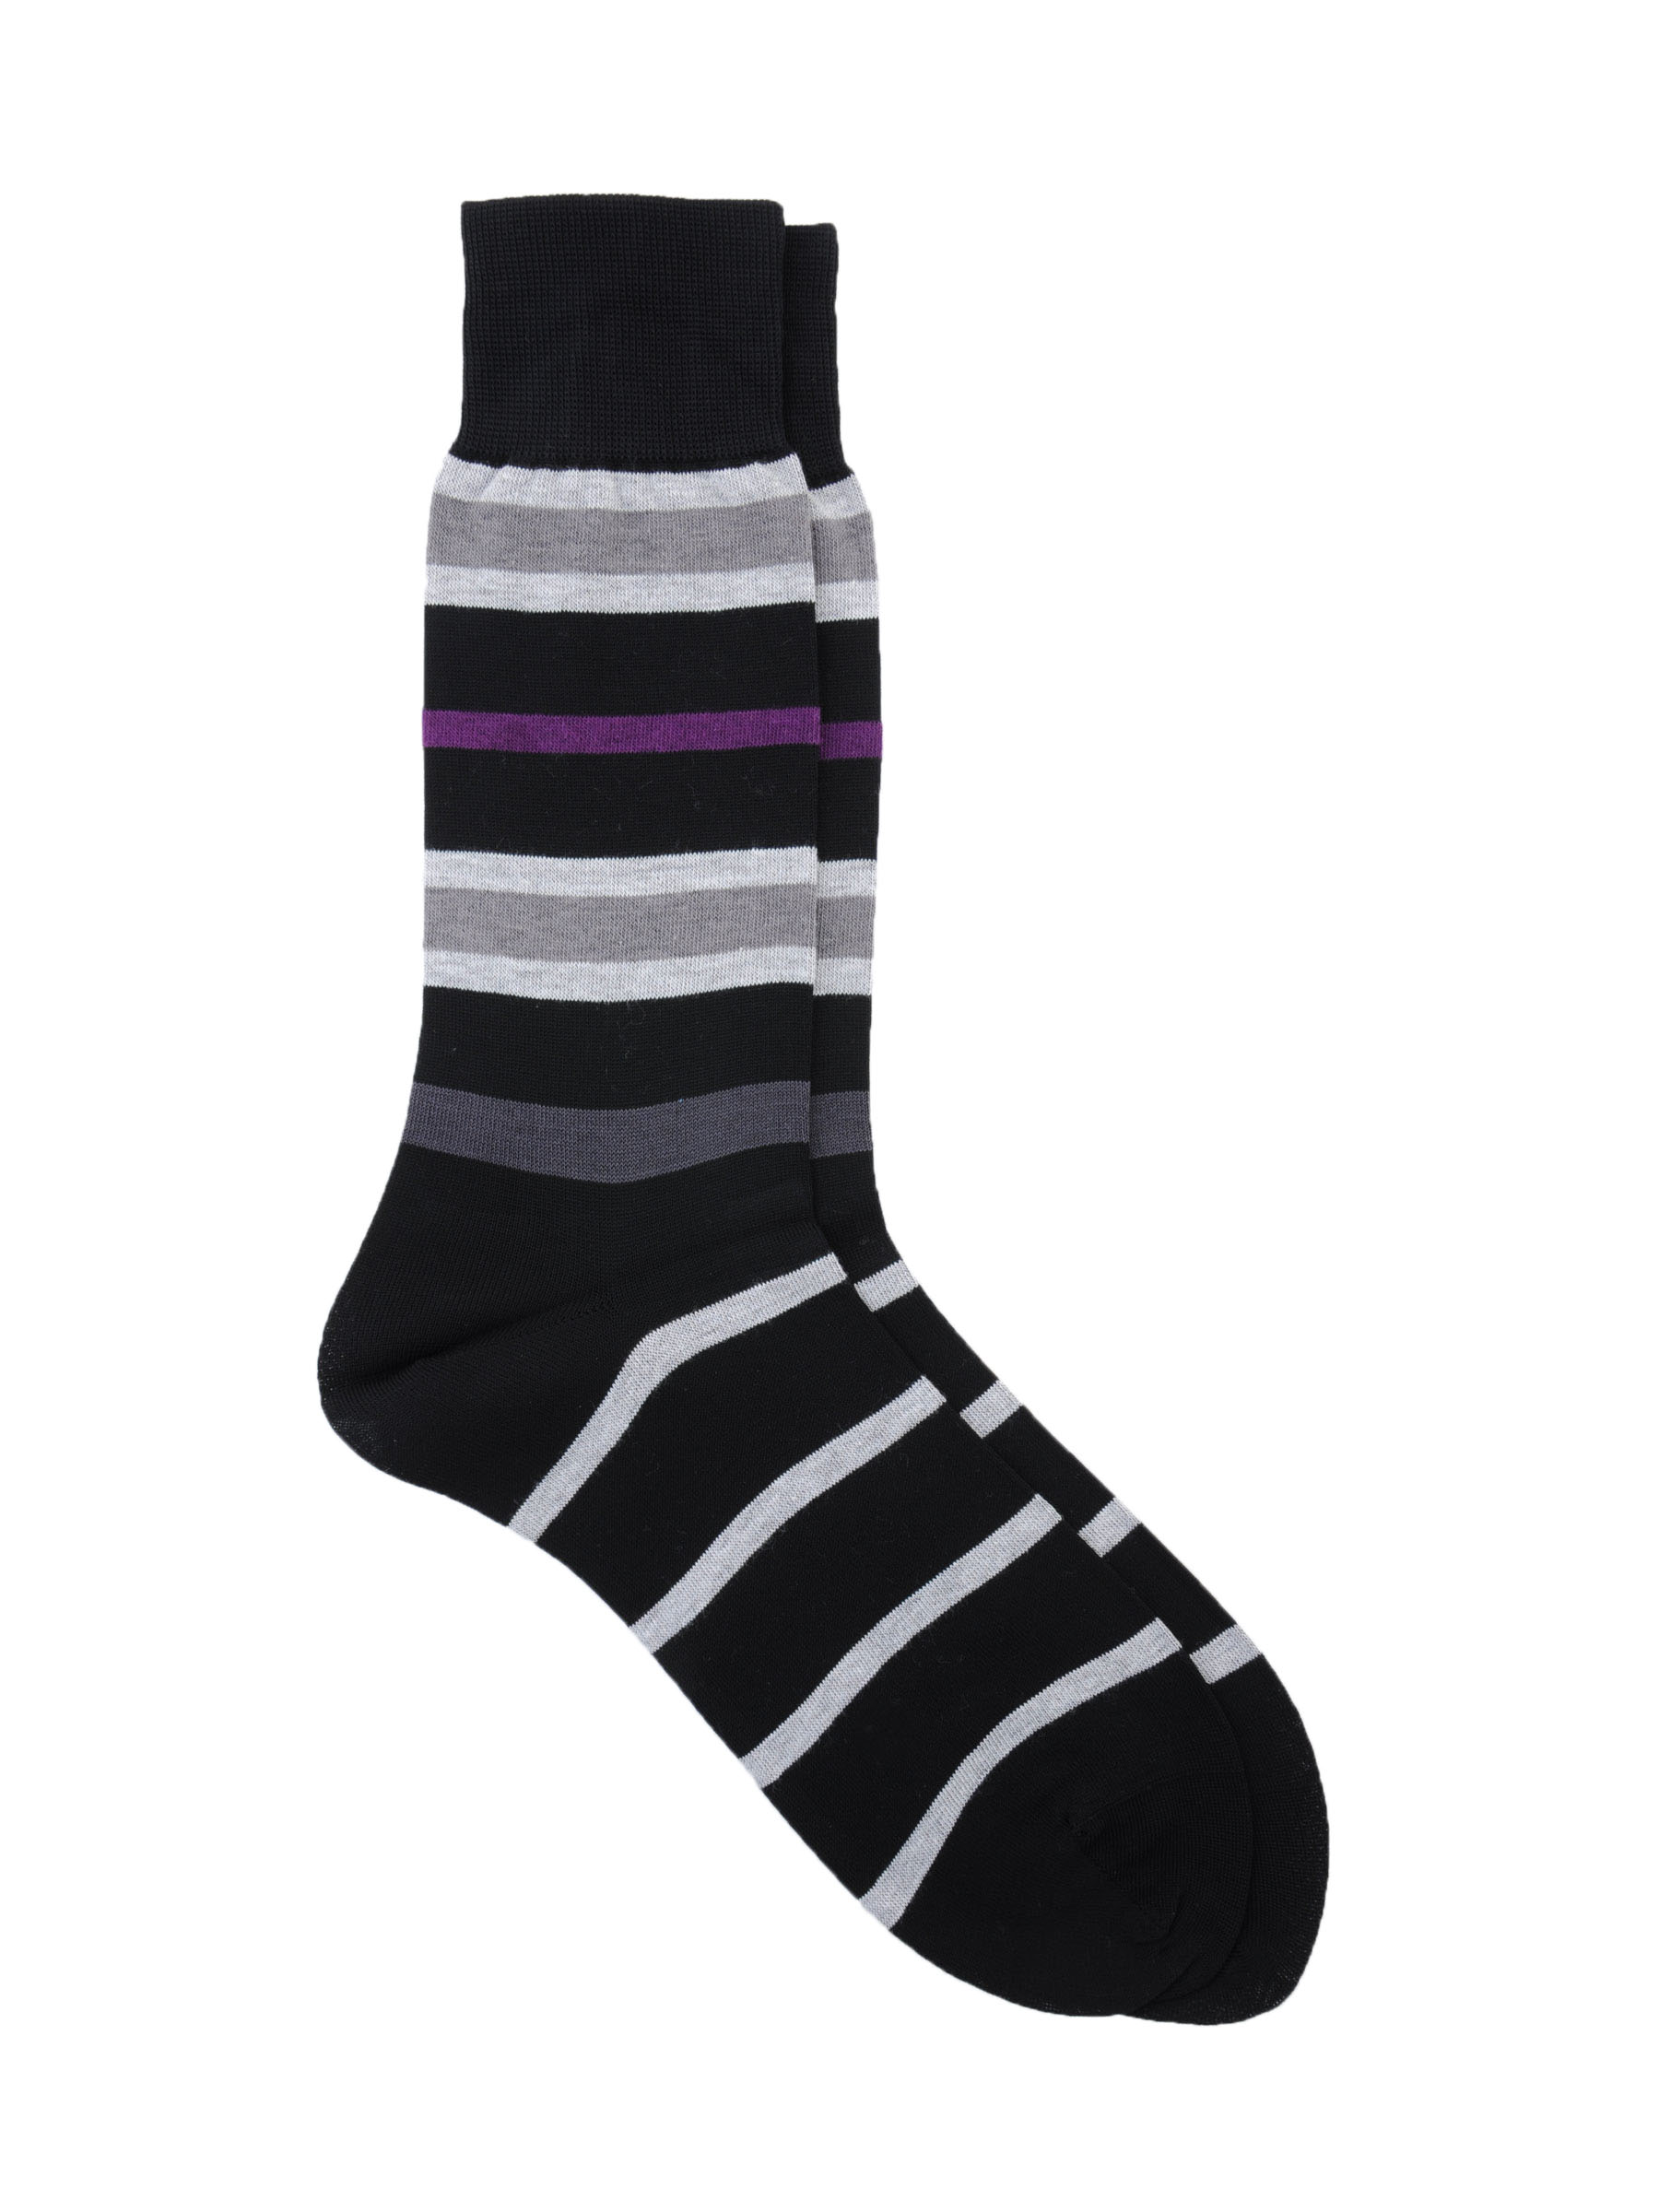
Reid & Taylor Men Stripes Black Socks
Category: Accessories / Socks / Socks
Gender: Men
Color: Black
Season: Summer 2016
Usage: Casual